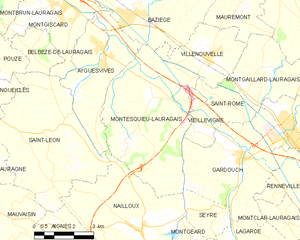
Montesquieu-Lauragais est une commune française située dans le département de la Haute-Garonne en région Occitanie.